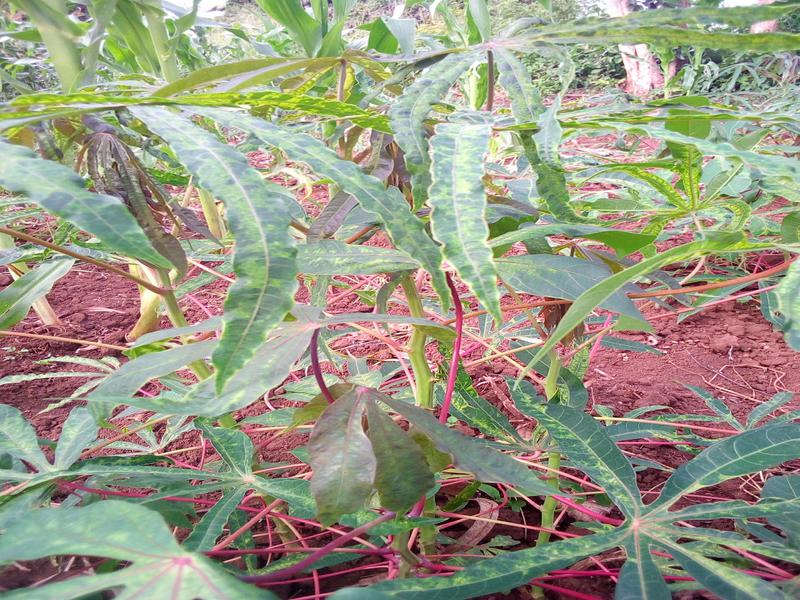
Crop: cassava
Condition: mosaic_disease